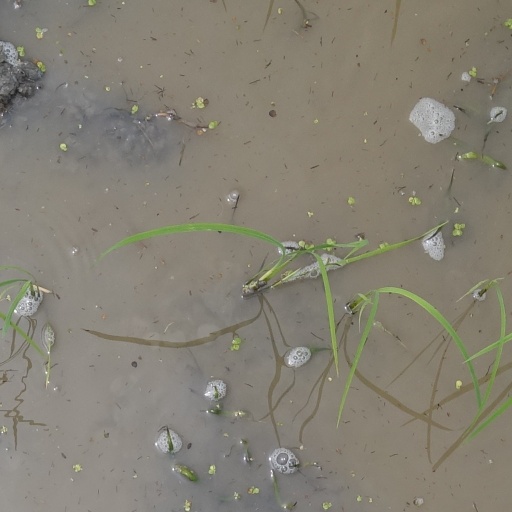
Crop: rice